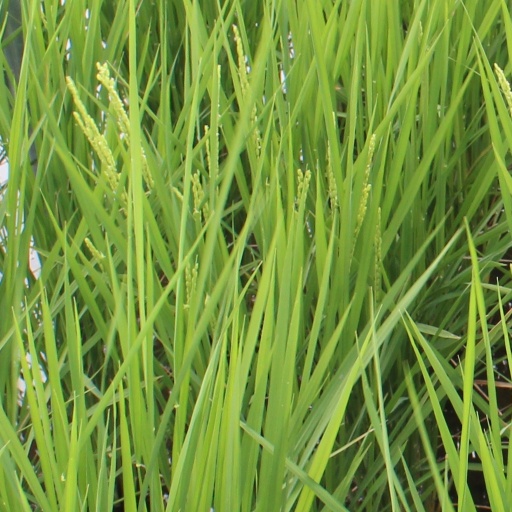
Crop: rice